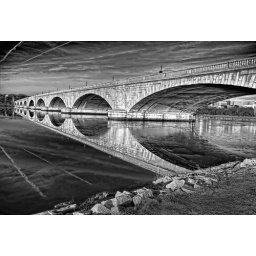
Memorial Bridge facing Arlington National Cemetery in black & white HDR